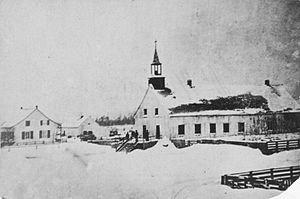
Photographie, Saint-Wenceslas d'Aston, QC, vers 1890, Sels d'argent sur papier monté sur carton - Papier albuminé - 8.2 x 10.7 cm
Saint-Wenceslas est une municipalité canadienne du Québec située dans la municipalité régionale de comté de Nicolet-Yamaska et dans la région administrative Centre-du-Québec.